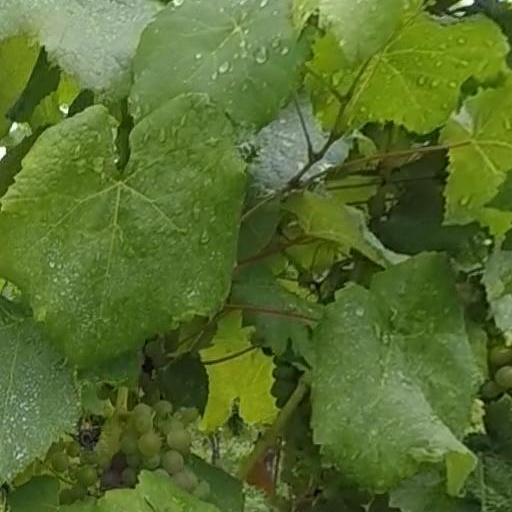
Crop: grape